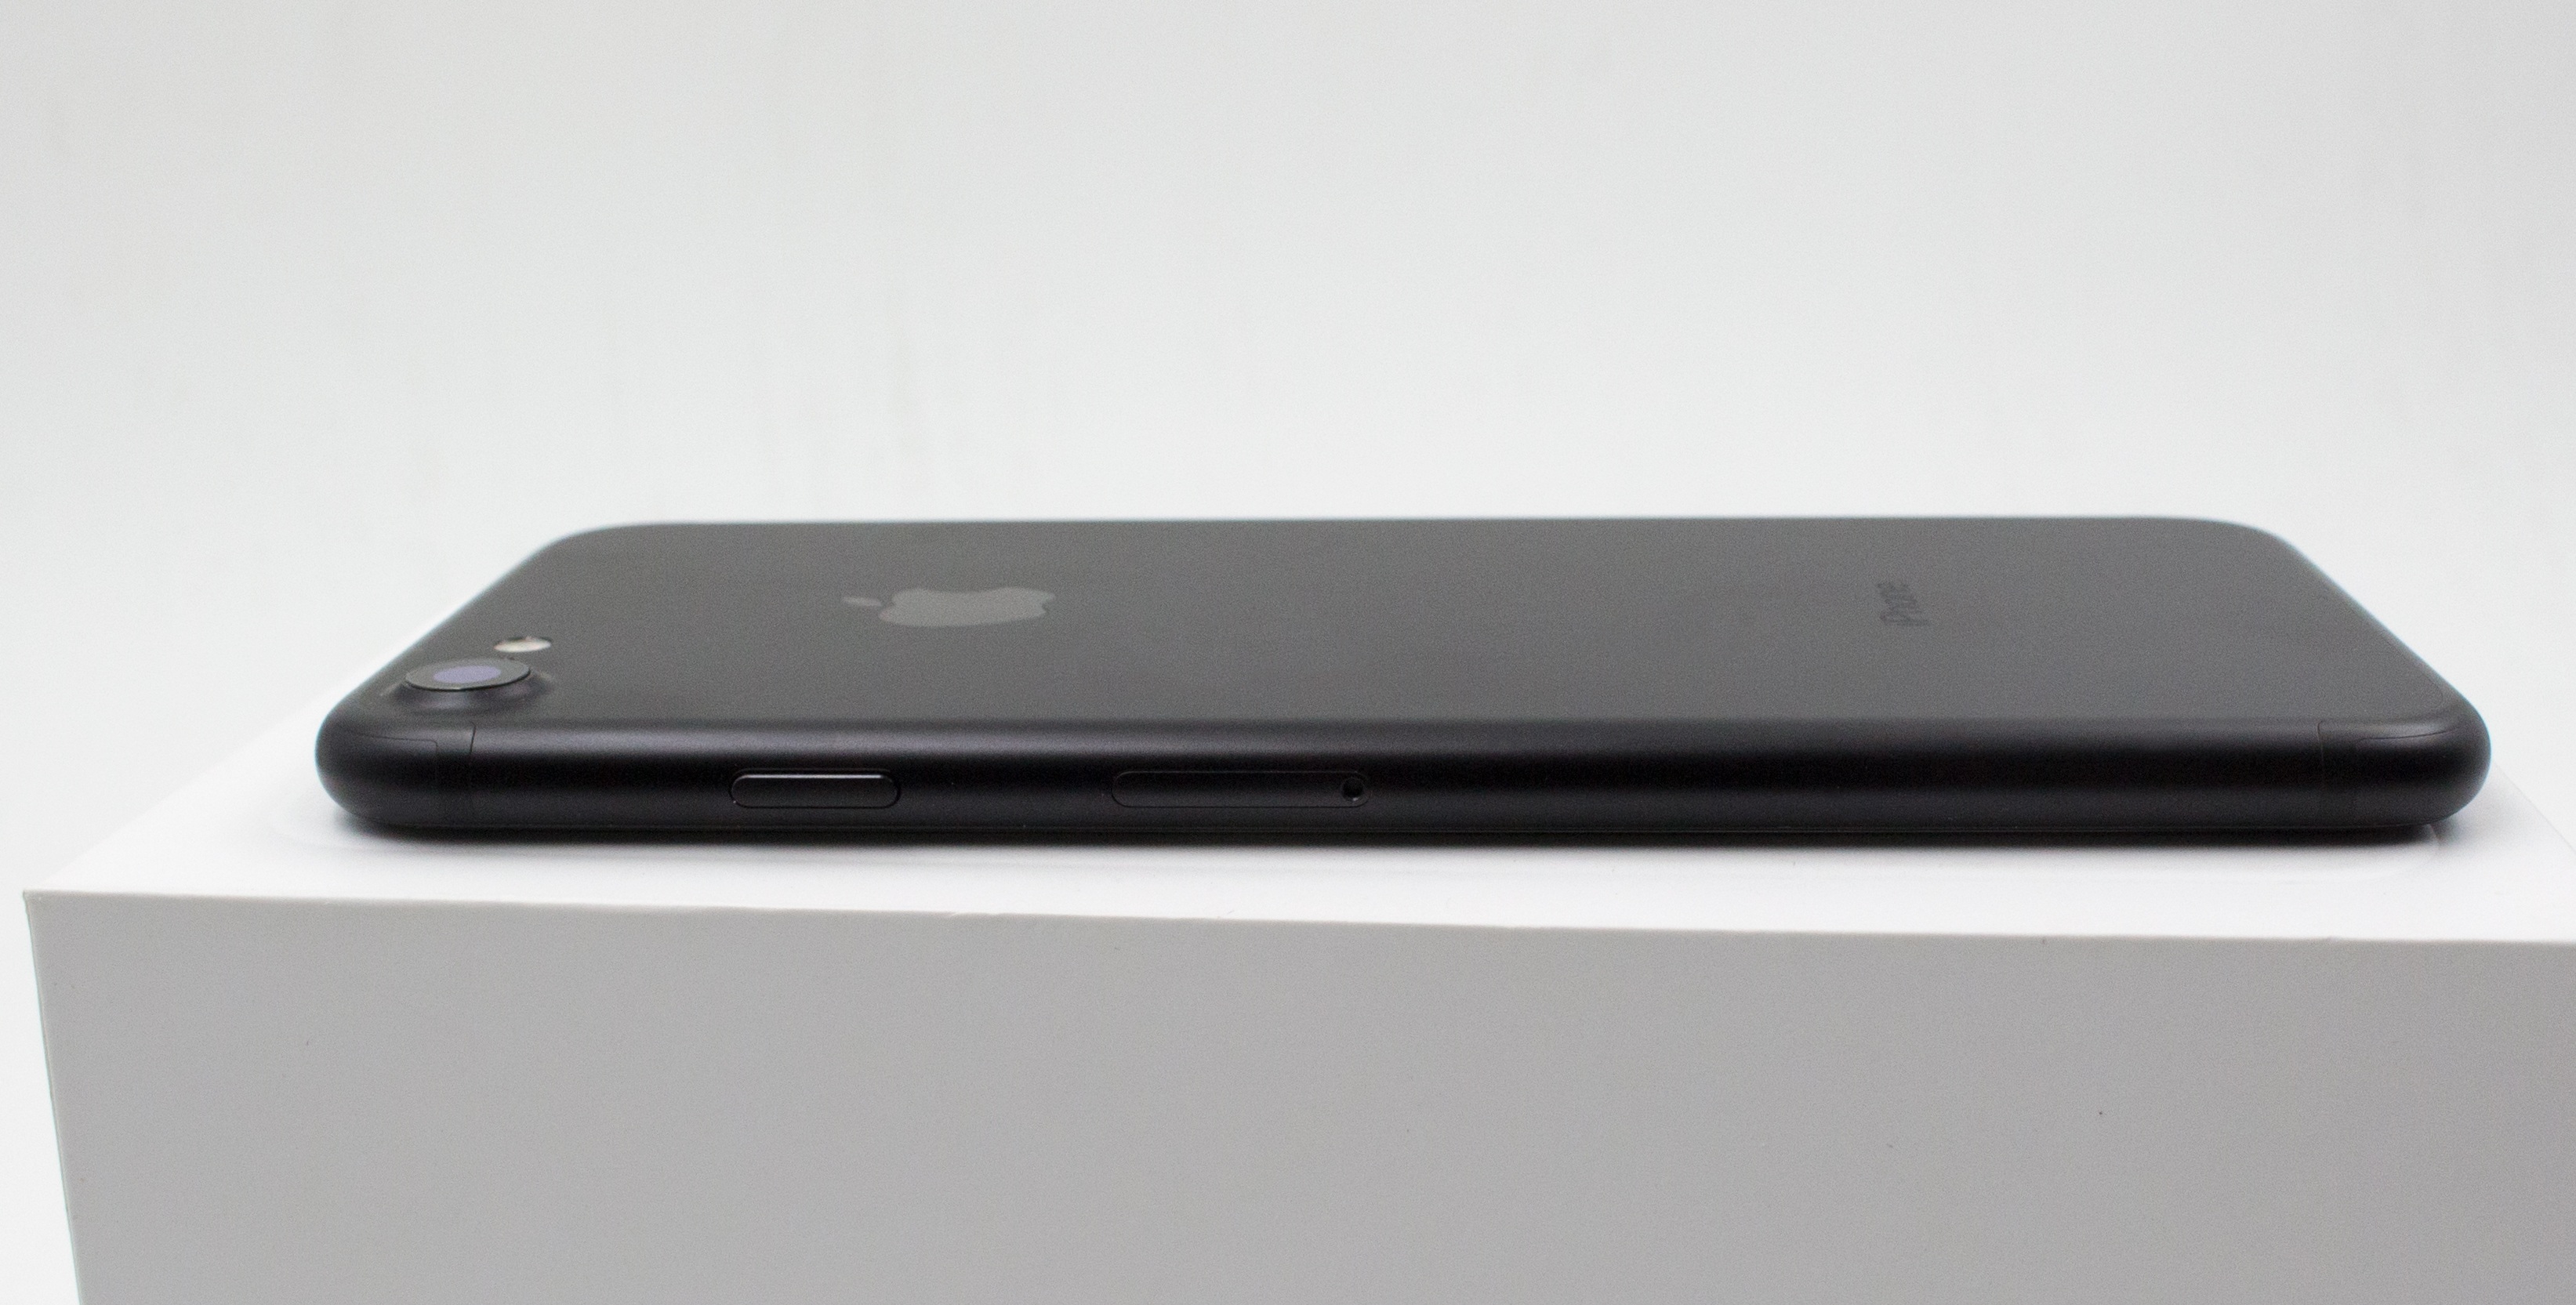
iphone, smartphone, apple, technology, phone, gadget, mobile phone, electronics, multimedia, 7, honeycomb, ios, data, electronic device, portable communications device, communication device, iphone7